Rutgers Day

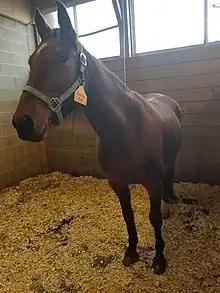
A campus horse in a barn at Rutgers SEBS.

Rutgers Agricultural Field Day, known as “Ag Field Day,” is a farm-oriented event held by the School of Environmental and Biological Sciences (SEBS) at Rutgers Day on Rutgers University's Cook Campus in New Brunswick, New Jersey. The SEBS event includes 4-H animal fairs, a petting zoo, farm tours, plant sales, evolutionary and archaeological displays, and department-specific exhibits such as the entomology department's cockroach races.